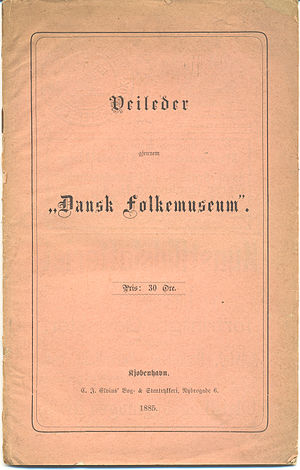
Dansk Folkemuseum
Omslaget på "Veileder gjennem "Dansk Folkemuseum" fra 1885.
Omslaget på ""Veileder gjennem Dansk Folkemuseum"" fra 1885 af Bernhard Olsen. Vejledningen er på 46 s."
Dansk Folkemuseum blev grundlagt i sommeren 1879, da Industriforeningen og Foreningen Fremtiden afholdt en udstilling af fortidens kunsthåndværk. På denne var – efter direktør Bernhard Olsens forslag til kammerherre Jens Jacob Asmussen Worsaae – ordnet en særlig afdeling for landbostanden i det daværende Danmark og de gammeldanske lande, som Bernhard Olsen havde fået ideen til ved synet af Nordiska Museets samling af svenske almuesager på verdensudstillingen i Paris 1878. Der anvendtes her en ny museumsordning, interiørsystemet, der genskabte selve fortidsrummene, så at genstandene fik den plads, de oprindelig havde haft i livet.